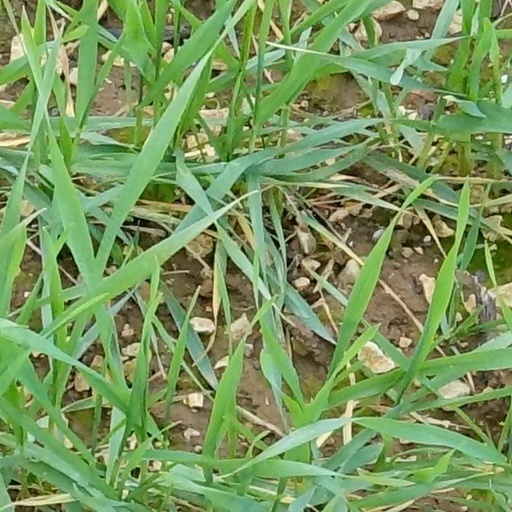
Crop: wheat